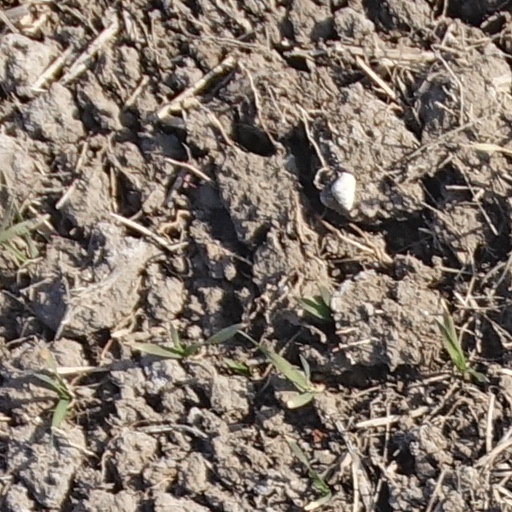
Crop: wheat